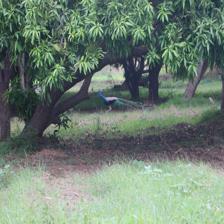
Label: Grass